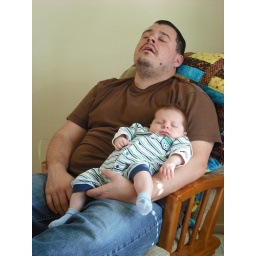
Sam and his Dad sleeping in the rocking chair